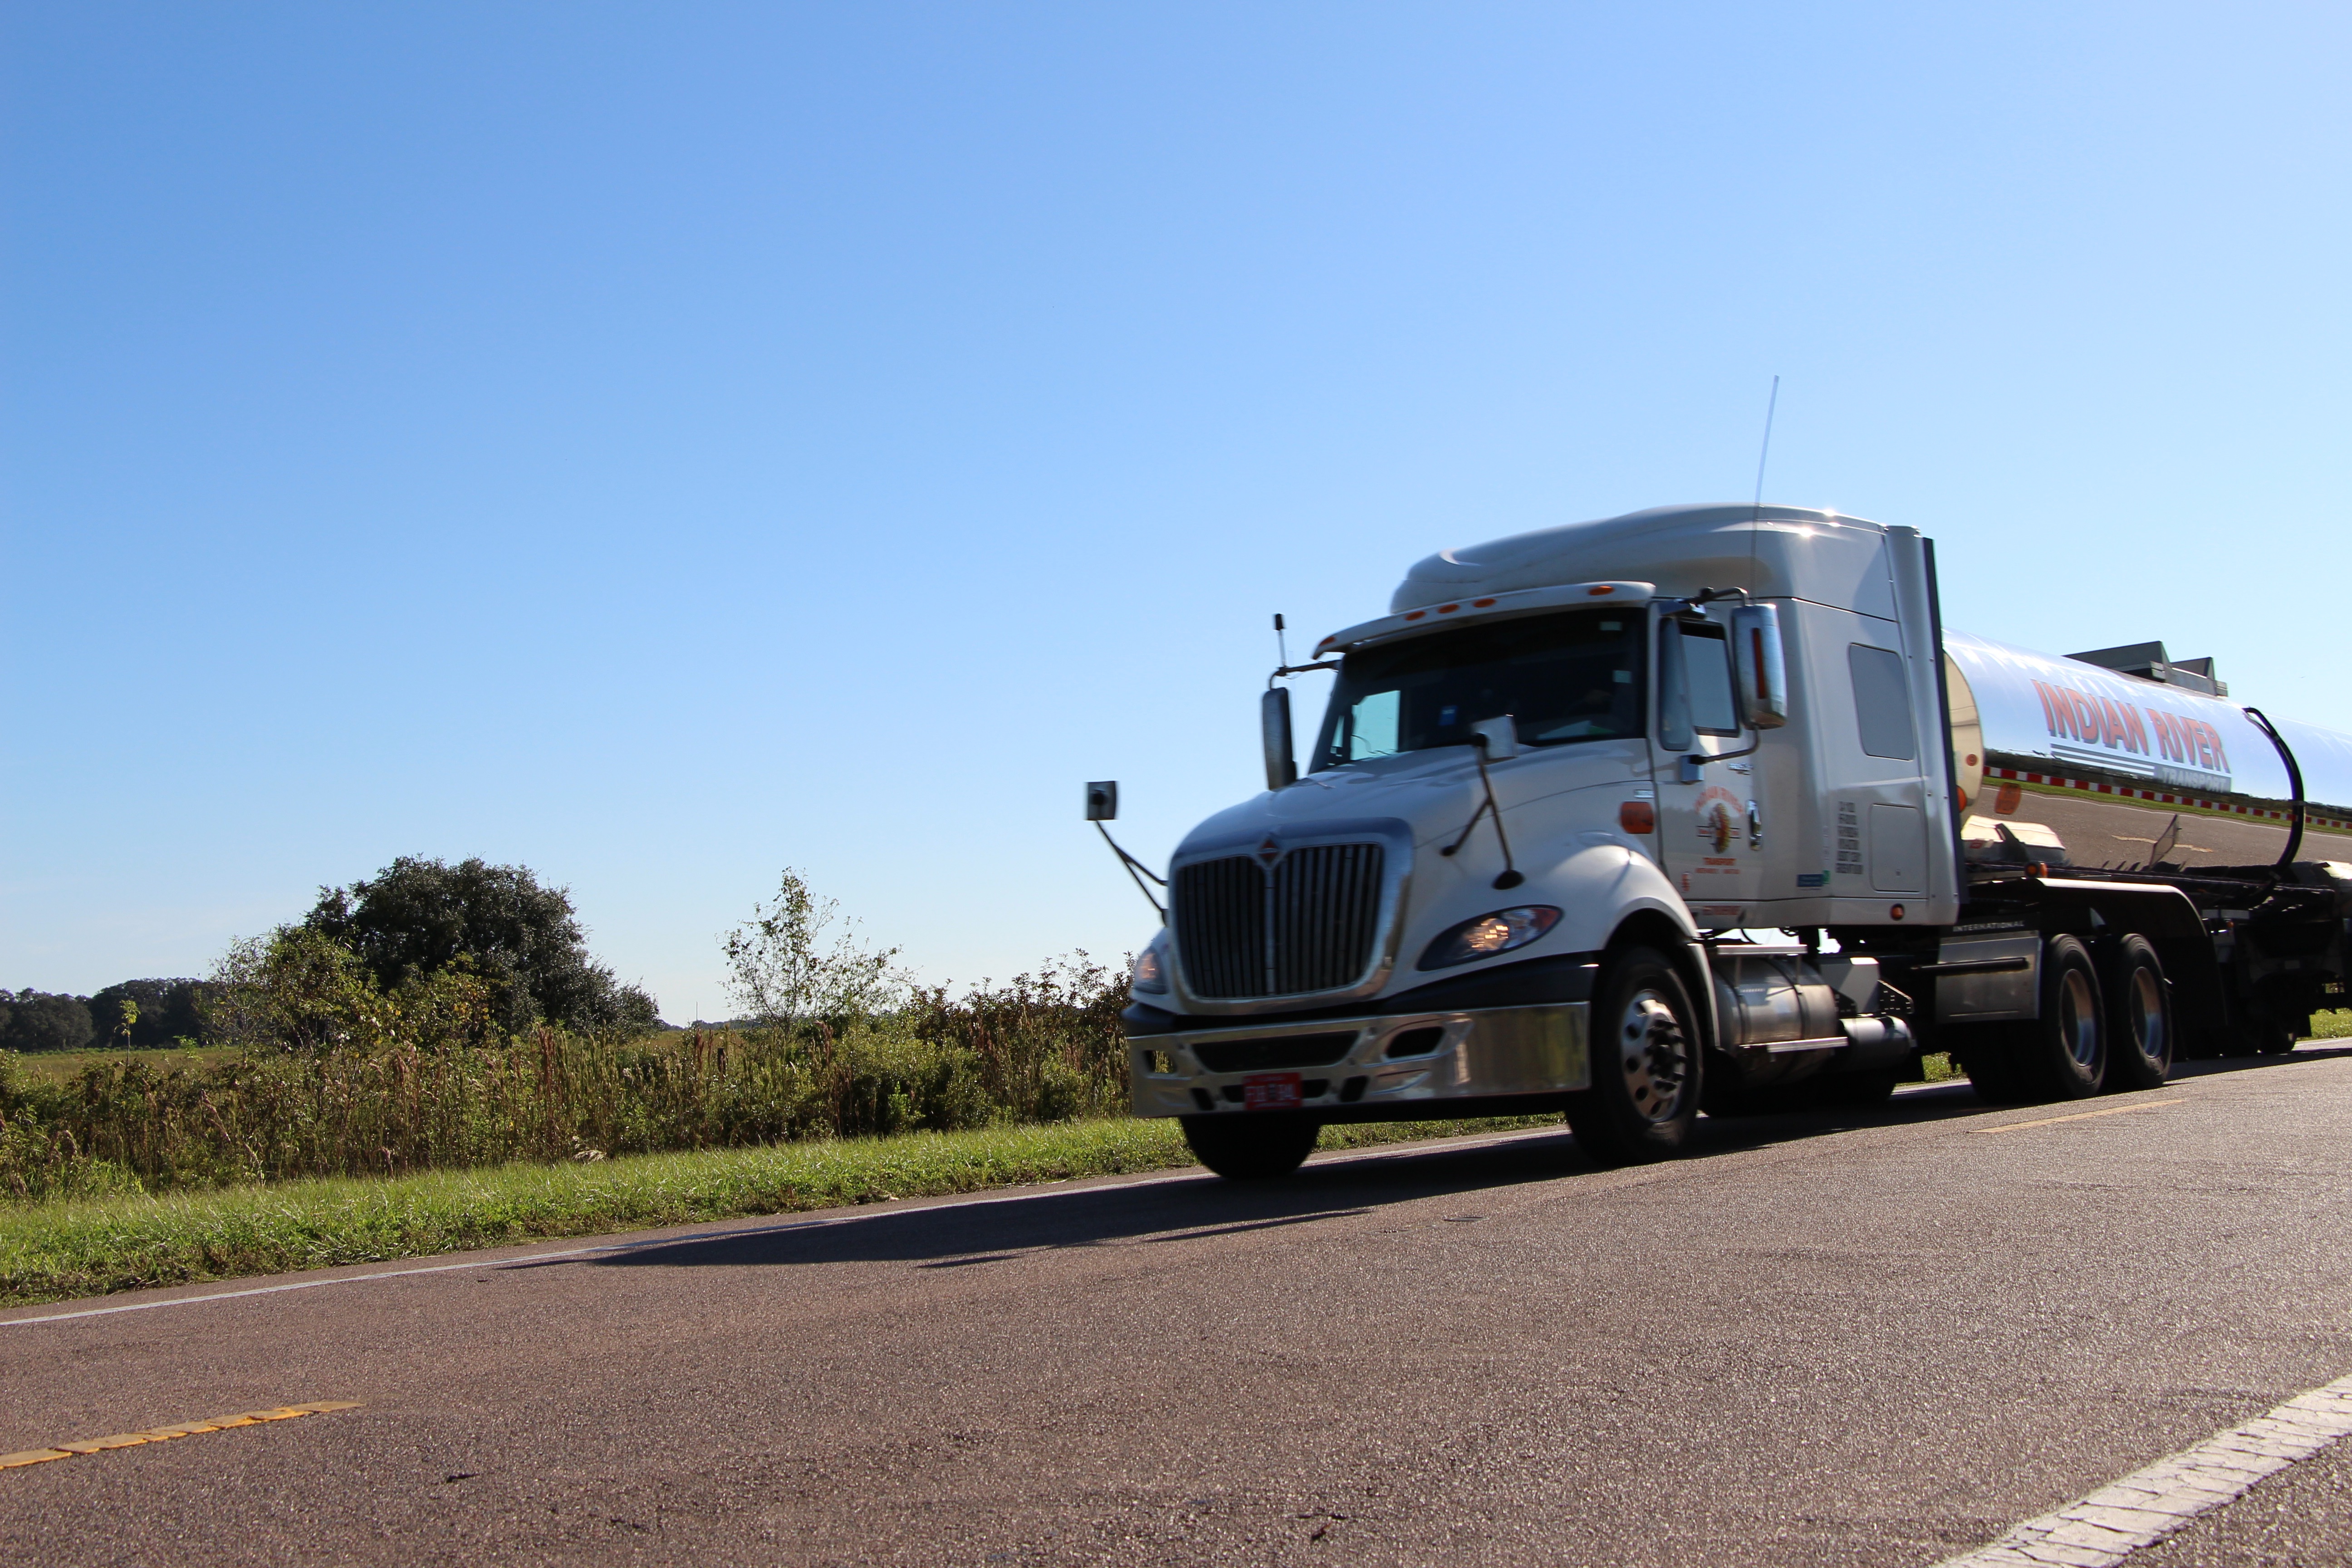
car, asphalt, transport, truck, vehicle, land vehicle, trailer truck